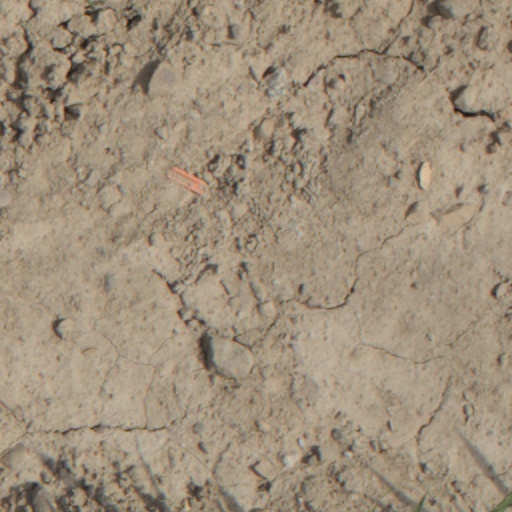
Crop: wheat